Grover Cleveland

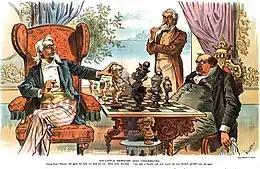
"His Little Hawaiian Game Checkmated", from "Judge", 1894

The Panic of 1893 had damaged labor conditions across the United States, and the victory of anti-silver legislation worsened the mood of western laborers. A group of workingmen led by Jacob S. Coxey began to march east toward Washington, D.C., to protest Cleveland's policies. This group, known as Coxey's Army, agitated in favor of a national roads program to give jobs to workingmen, and a weakened currency to help farmers pay their debts. By the time they reached Washington, only a few hundred remained, and when Coxey and other protest leaders were arrested the next day for walking on the lawn of the United States Capitol, the group scattered. Even though Coxey's Army may not have been a threat to the government, it signaled a growing dissatisfaction in the West with Eastern monetary policies.